Gifford Pinchot

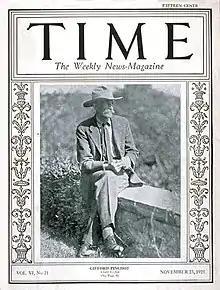
"Time" cover, November 23, 1925

At Roosevelt's request, Pinchot met Roosevelt in Europe in 1910, where they discussed Pinchot's dismissal by Taft. Roosevelt subsequently expressed disappointment with Taft's policies and began to publicly distance himself from Taft. Along with Amos Pinchot and several other individuals, Pinchot helped establish the Progressive Party, which nominated Roosevelt for president in the 1912 United States presidential election. The Pinchots represented the more ideologically left wing faction of the party, and they frequently feuded with financier George Walbridge Perkins. Though Pinchot campaigned extensively for Roosevelt, Roosevelt and Taft were both defeated by Democrat Woodrow Wilson.